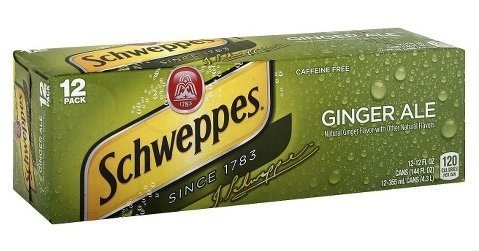
Item Name: Schweppes Ginger Ale Caffeine Free 12 Ounce 12 Cans
Bullet Point: Product of United States of America
Product Description: Ginger Ale
Value: 144.0
Unit: Fl Oz

Price: 8.39